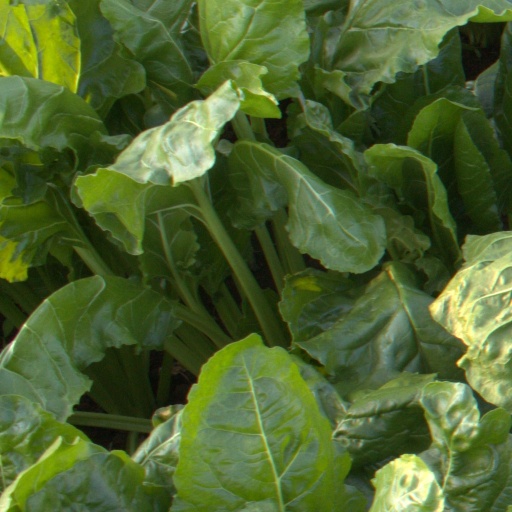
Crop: sugar beet